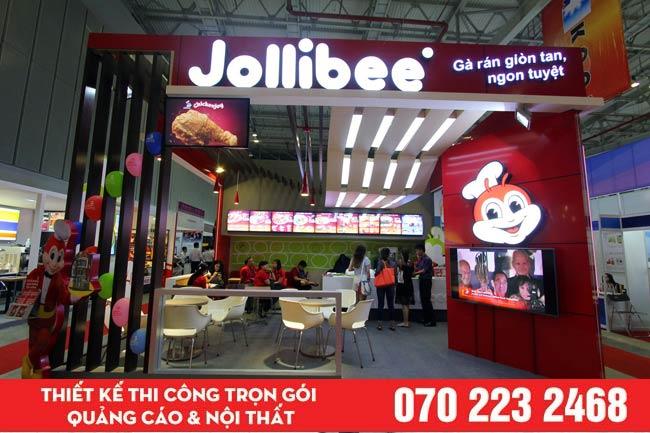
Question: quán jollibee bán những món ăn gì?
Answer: gà rán